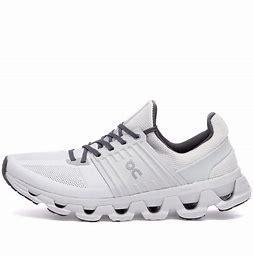
Brand: ON
Model: Cloudswift